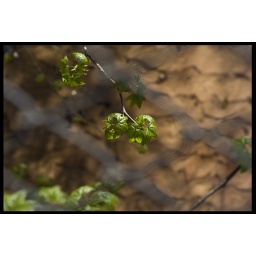
Through the fence and above water below. Right inbetween.